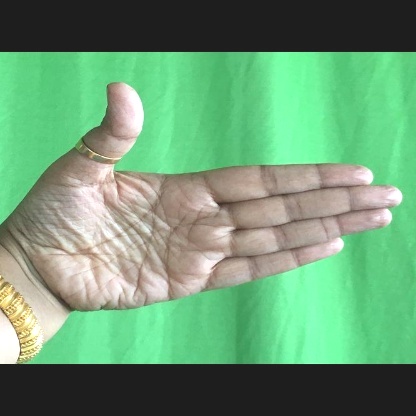
Mudra: Ardhachandran